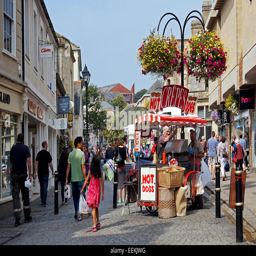
one of the main shopping streets